Kilómetro 111

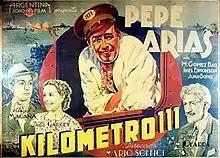

Kilómetro 111 is a Argentine musical film drama directed by Mario Soffici. The film premiered in Buenos Aires during the Golden Age of Argentine cinema.